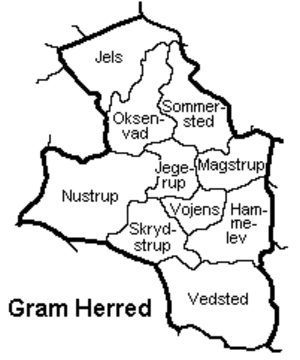
Gram Herred
Als Nørre Herred, Sønderborg Amt, Danmark.
Gram Herred hørte i middelalderen til Barvid Syssel. Senere kom herredet under Haderslev Amt.